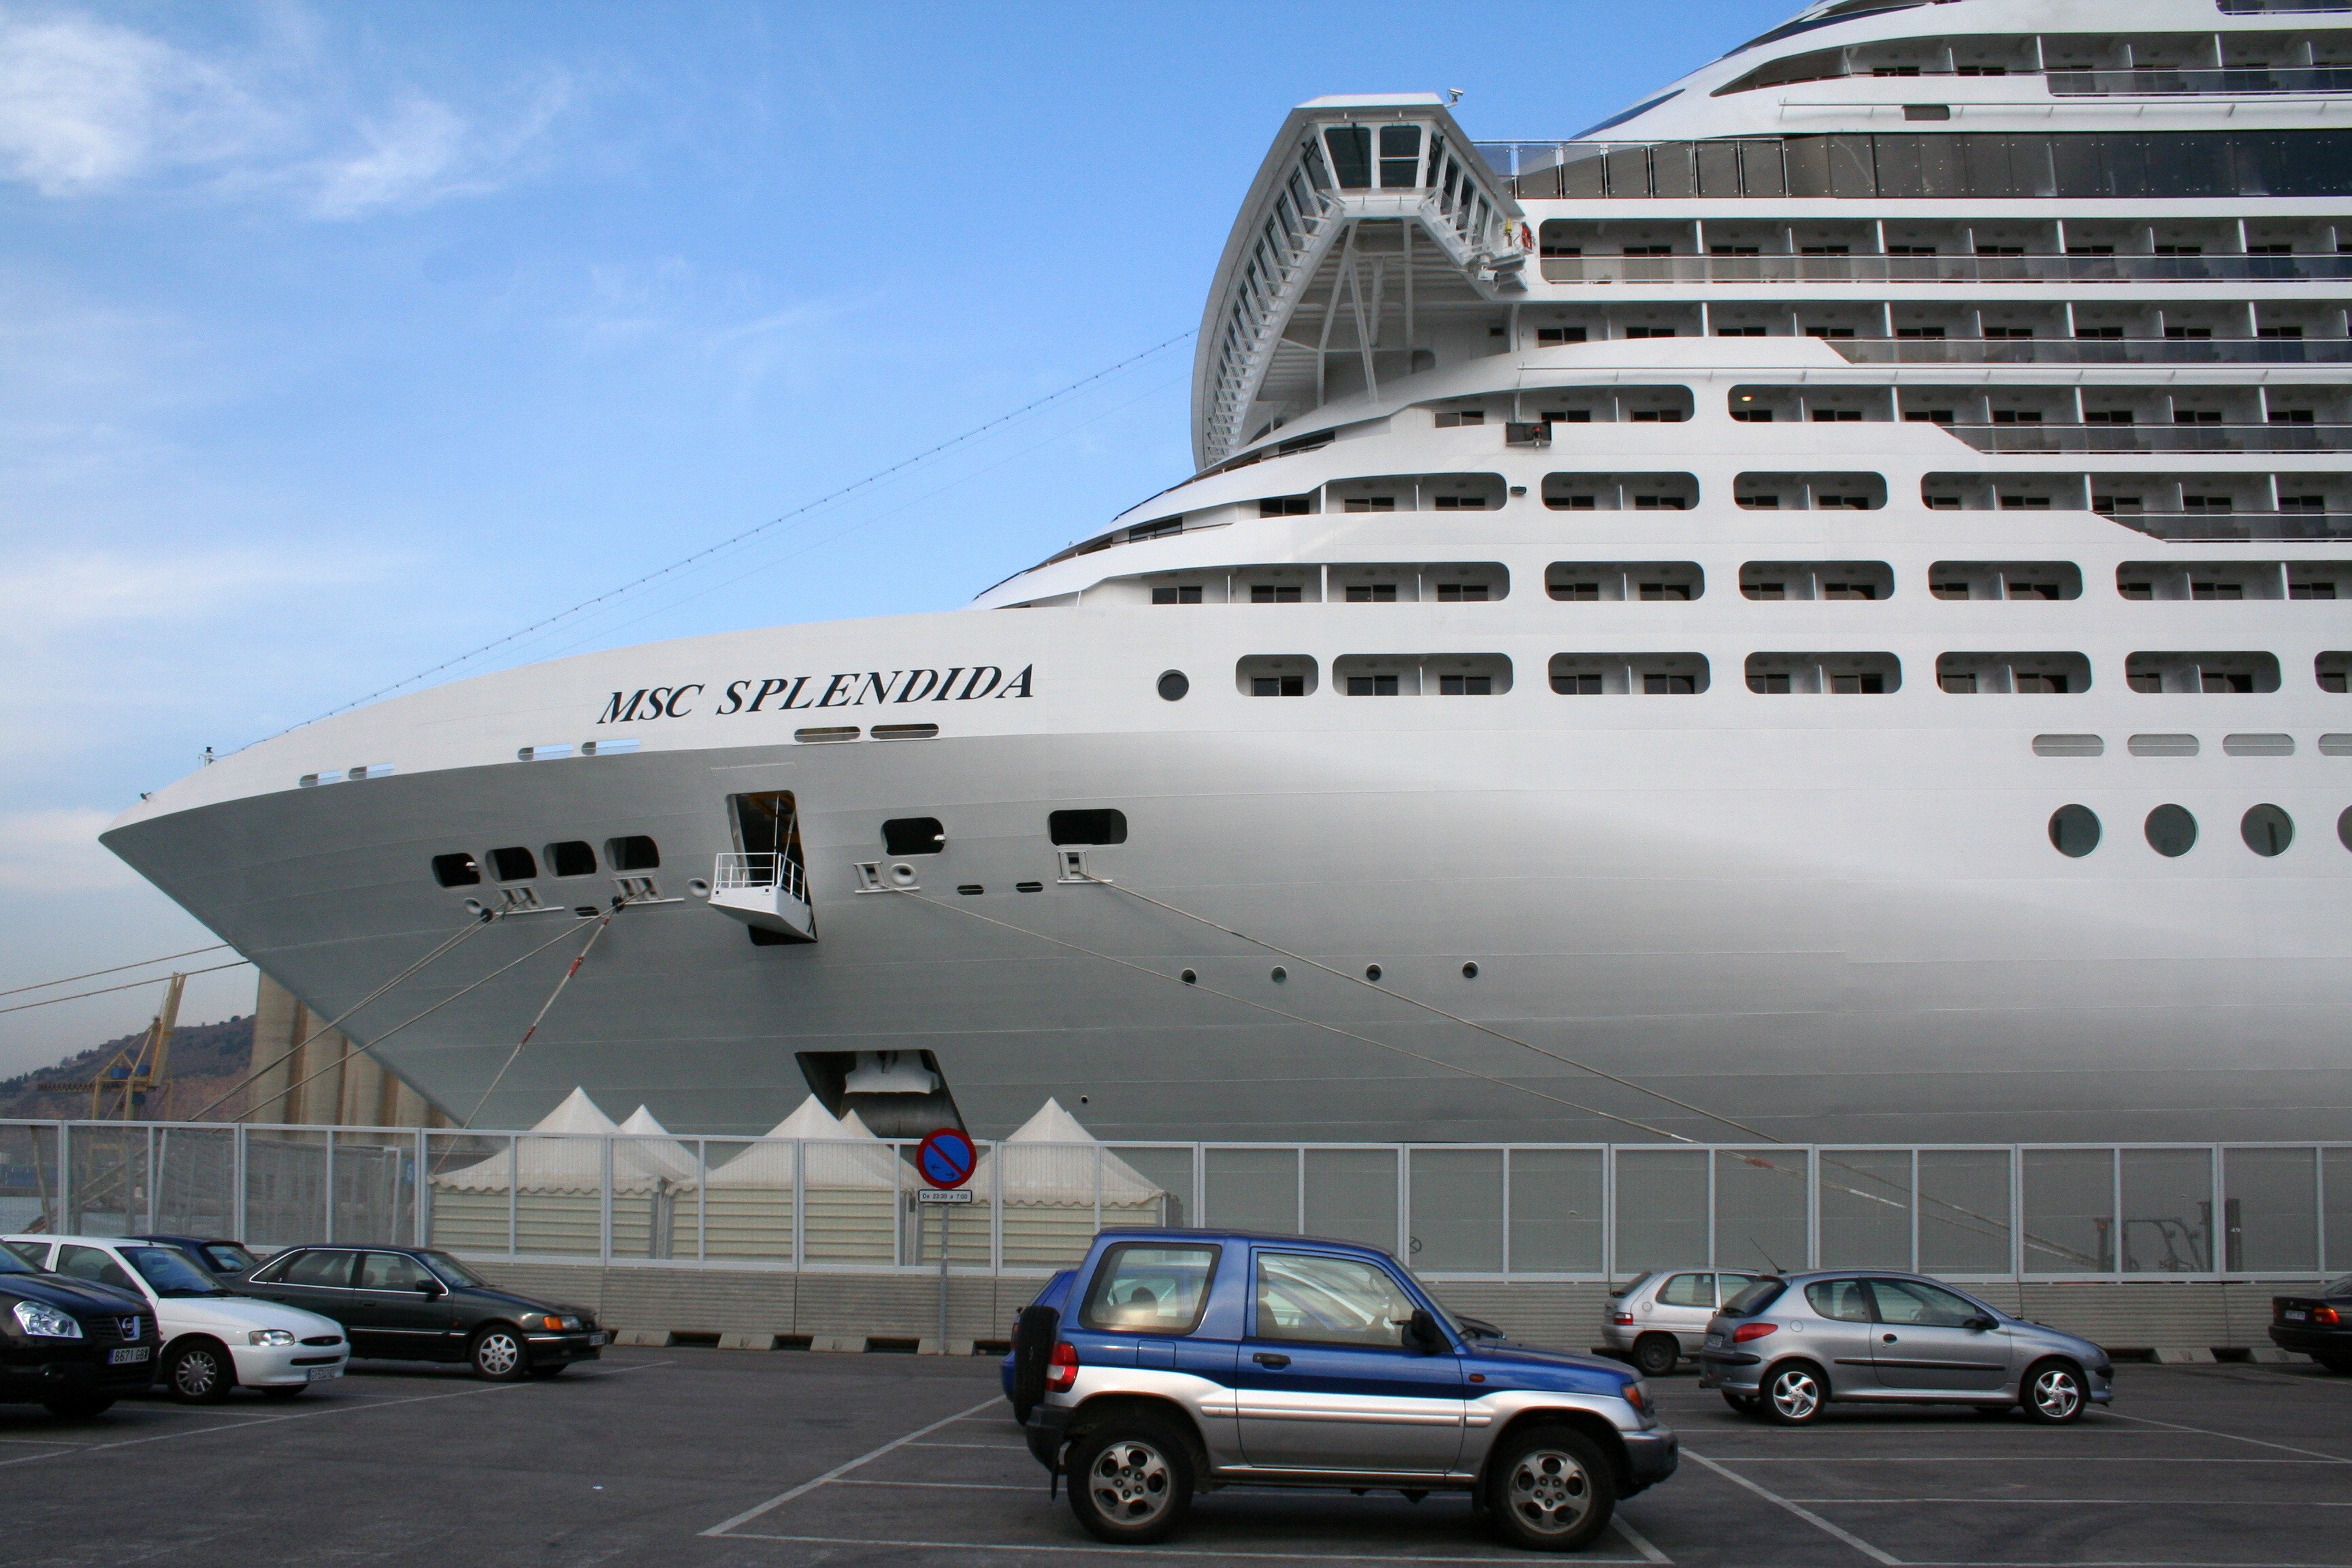
sea, water, city, ship, mediterranean, vehicle, airline, yacht, port, barcelona, cruise, spain, ships, watercraft, cruise ship, passenger ship, cruise ships, ocean liner, msc, msc splendida